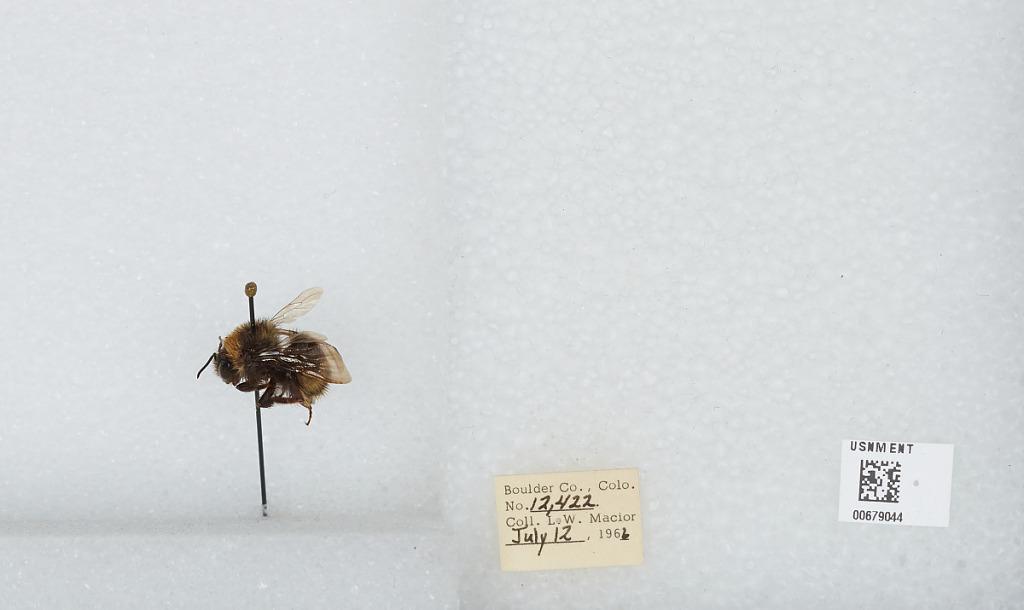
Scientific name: Bombus (Bombus) occidentalis Greene
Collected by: L. Macior
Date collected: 1966-7-12
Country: United States
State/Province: Colorado
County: Boulder
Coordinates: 40.015, -105.27